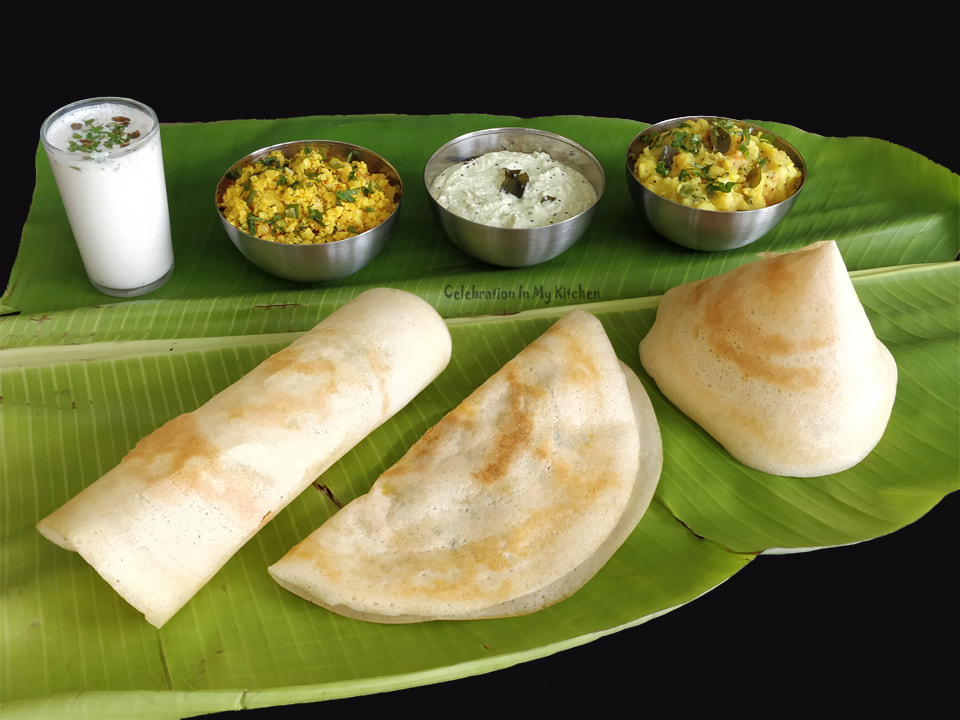
Dish: masala_dosa